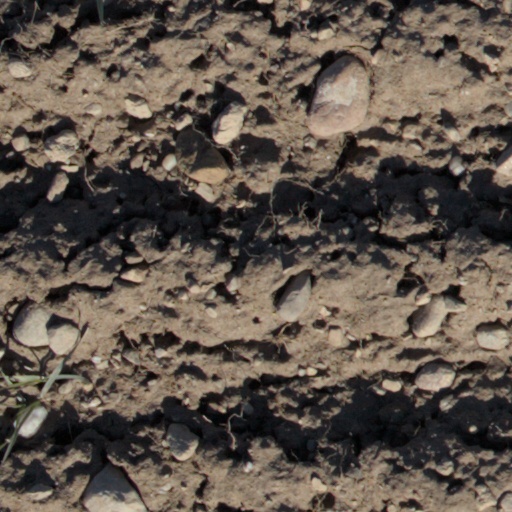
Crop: wheat